Danny Ledonne

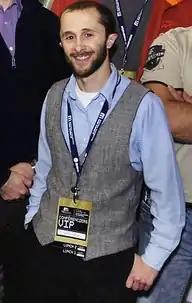
Ledonne at the Montreal Independent Games Summit in November 2007

Danny A. Ledonne (born January 18, 1982) is an American film director and former video game developer. From 2011 to 2014, he worked as a professor in Film and Media Arts at American University, served on the board of the Southern Colorado Film Commission, and became the director for the 2015 edition of the festival. He is known for the documentary "Playing Columbine", about the controversy surrounding his 2005 video game "Super Columbine Massacre RPG!".